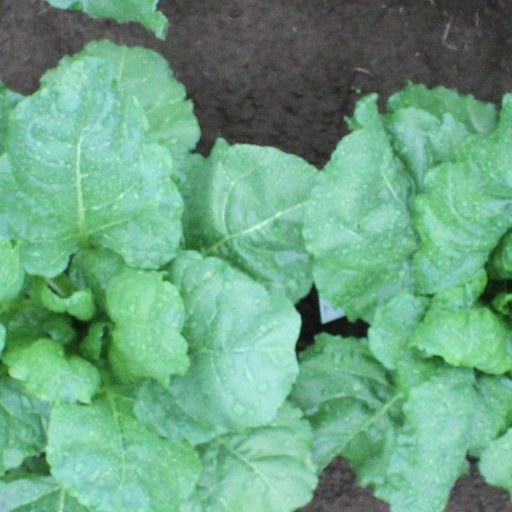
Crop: sugar beet